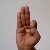
The image shows a hand gesture representing the letter 'F' in Indian Sign Language.